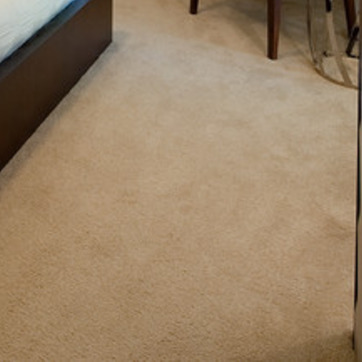
Material: carpet